Warnemünde station

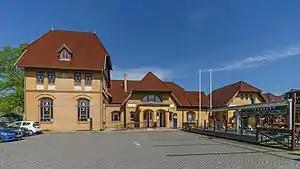
Warnemünde railway station

Warnemünde station is located in the seaside resort of Warnemünde, a district of the Hanseatic city of Rostock in the German state of Mecklenburg-Vorpommern. The station opened on 30 September 1903 and is located on the Neustrelitz–Warnemünde railway. It is the terminus of all three Rostock S-Bahn lines. In addition, some long-distance trains serve the station. Until 1995, it was the starting point of ferries to Gedser in Denmark. The station building and some other facilities of the station have heritage protection.